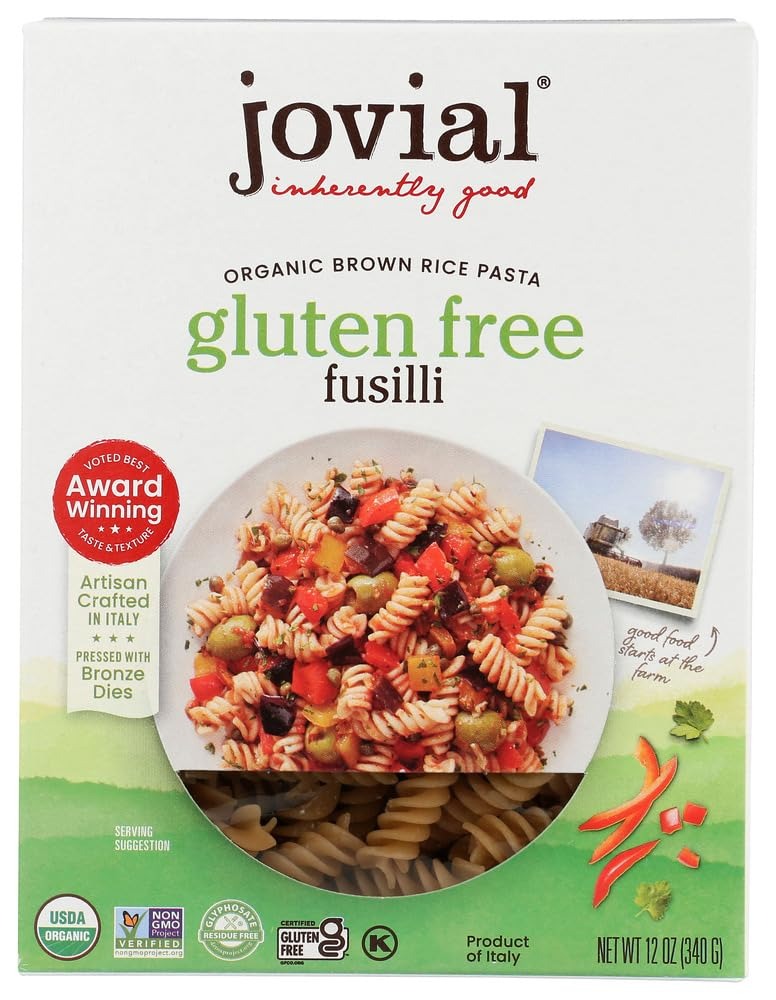
Item Name: Field Day, Organic Brown Rice Fusilli, 12 Ounce
Value: 24.0
Unit: Fl Oz

Price: 4.29